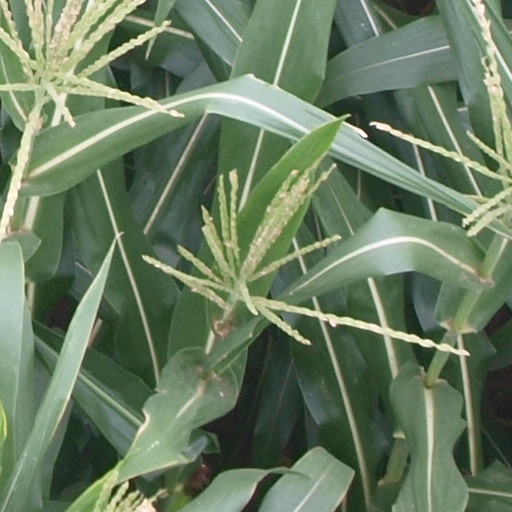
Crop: maize; corn